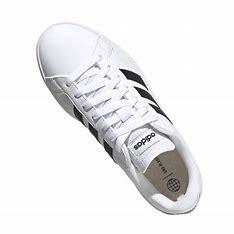
Brand: Adidas
Model: Grand Court Base